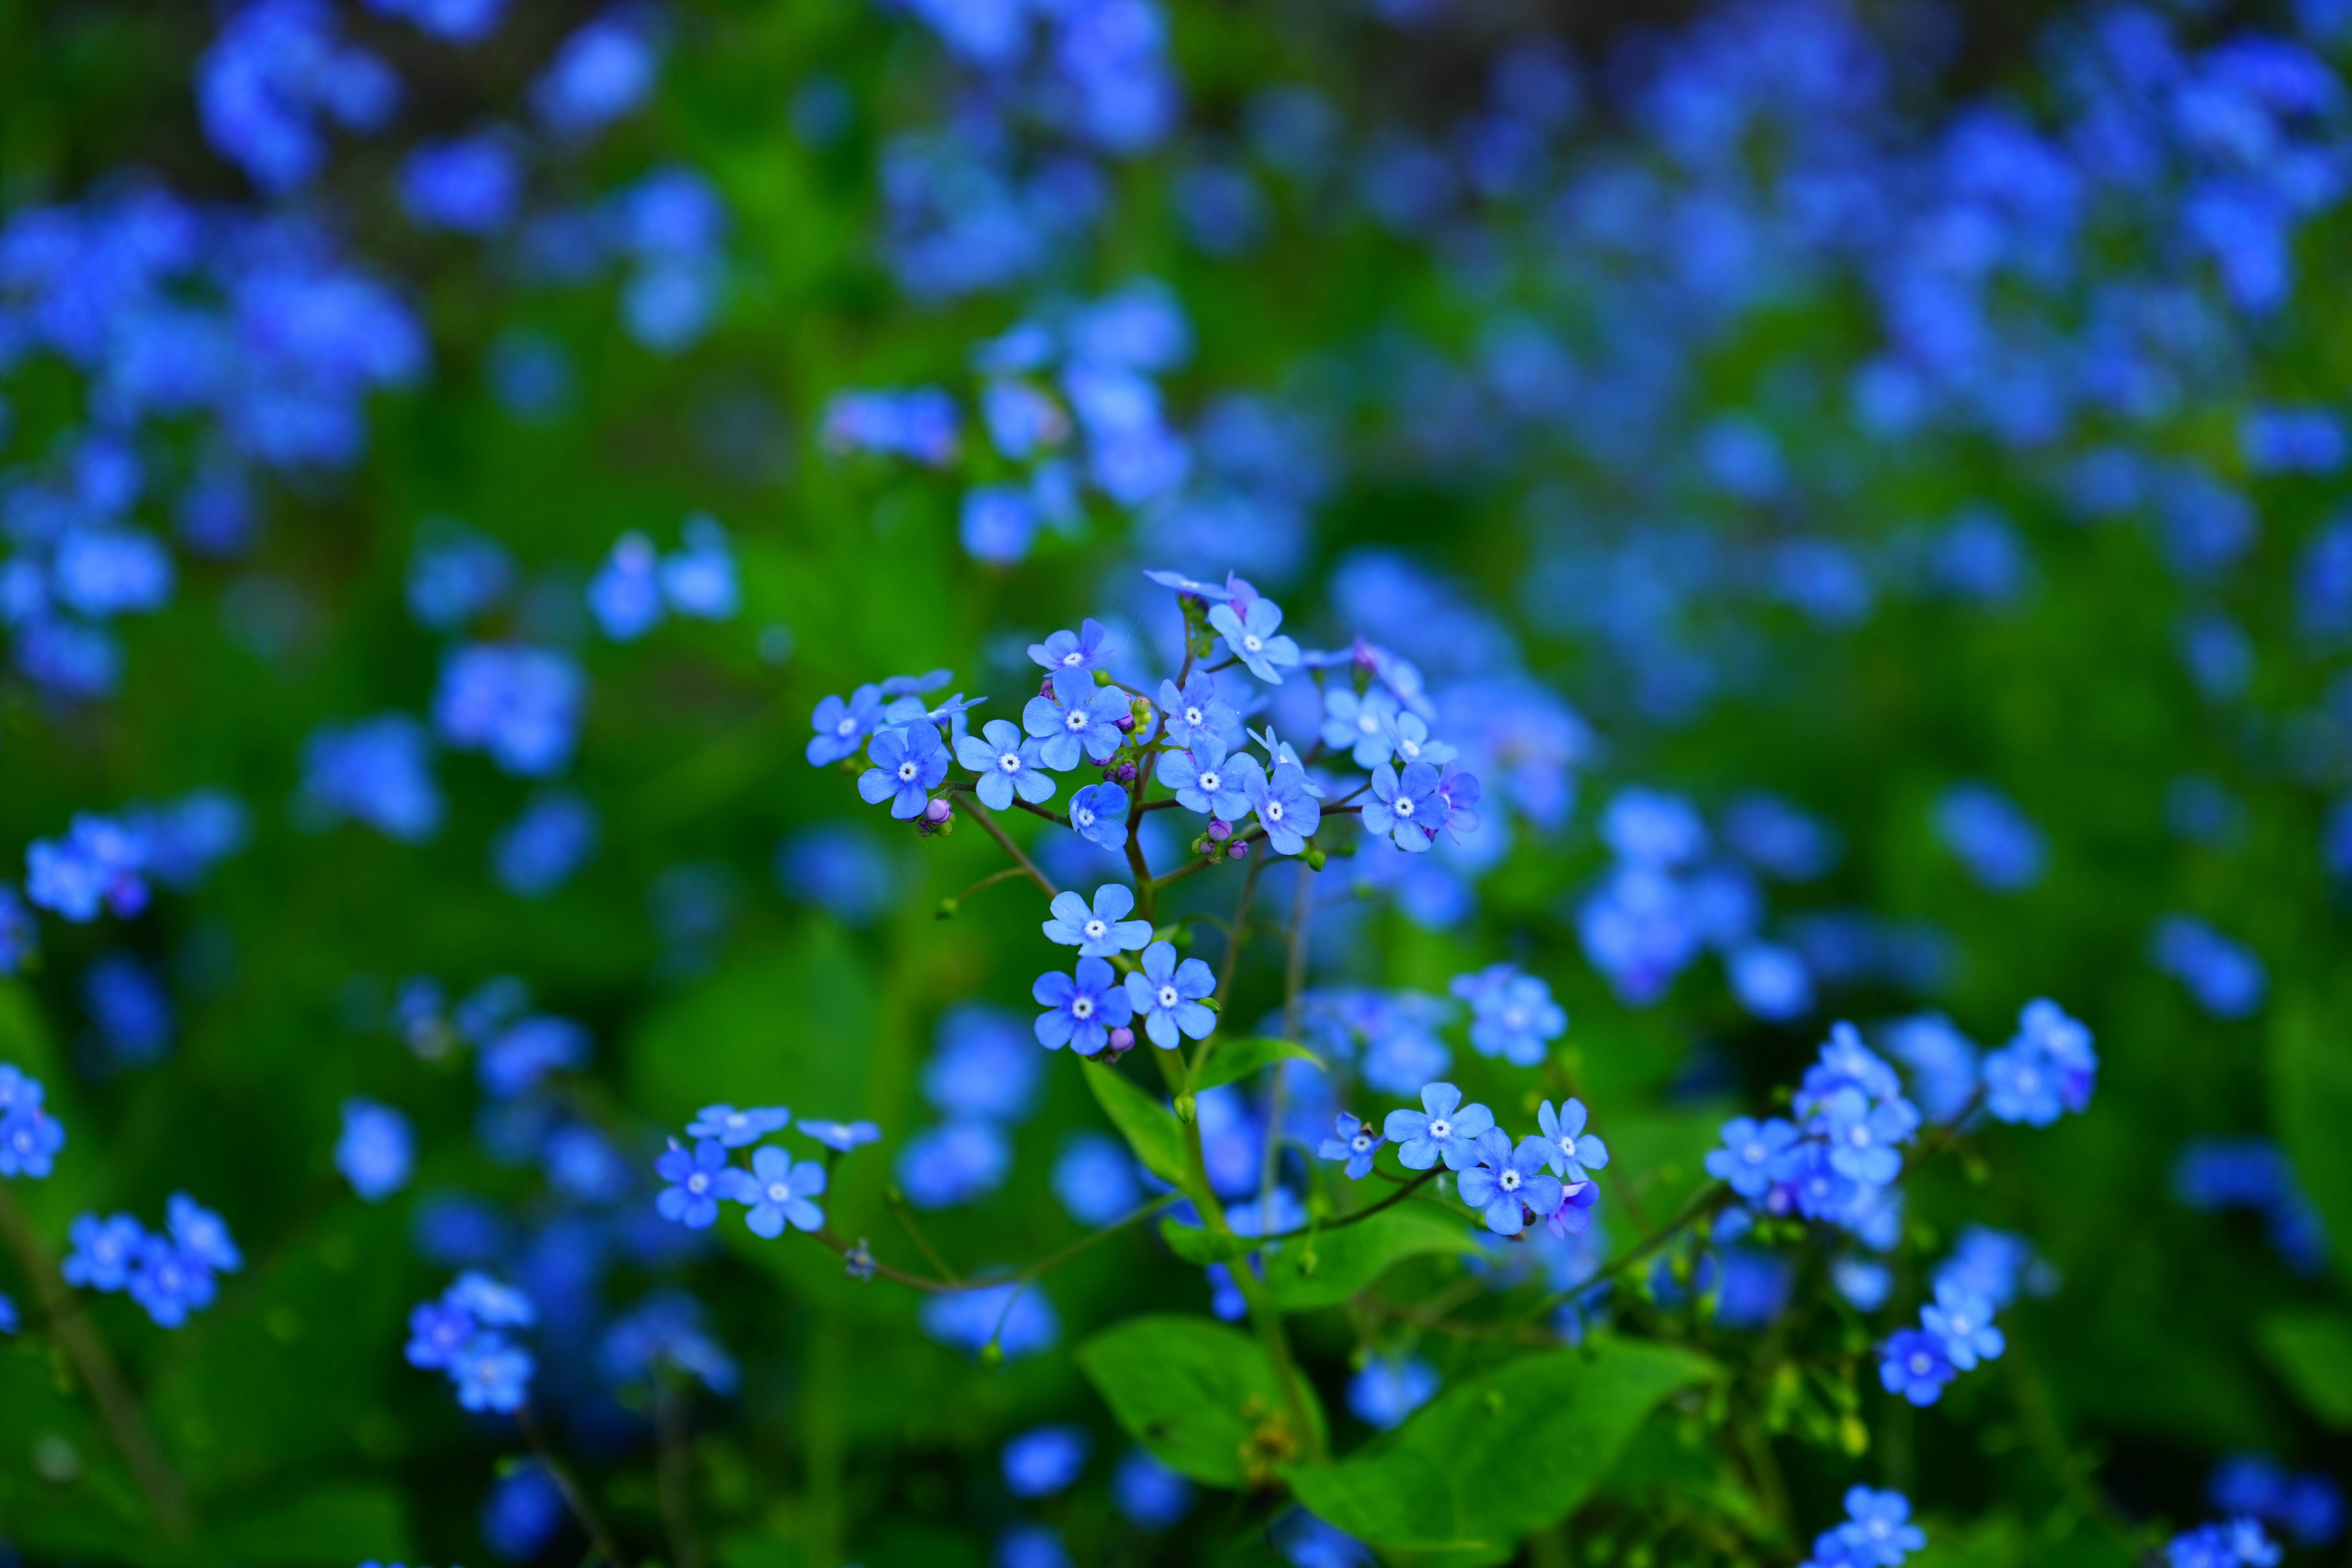
blossom, plant, flower, bloom, macro, blue, close, flora, wildflower, forget me not, myosotis, boraginaceae, macro photography, ornamental plant, flowering plant, caucasus forget me not, brunnera vergissmeinnicht, borage family, brunnera macrophylla, brunnera, raublattgew chs, land plant, english lavender